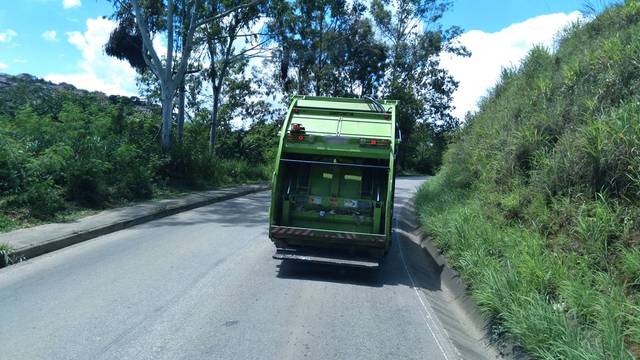
Region: Brazil
Coordinates: -19.874, -43.858